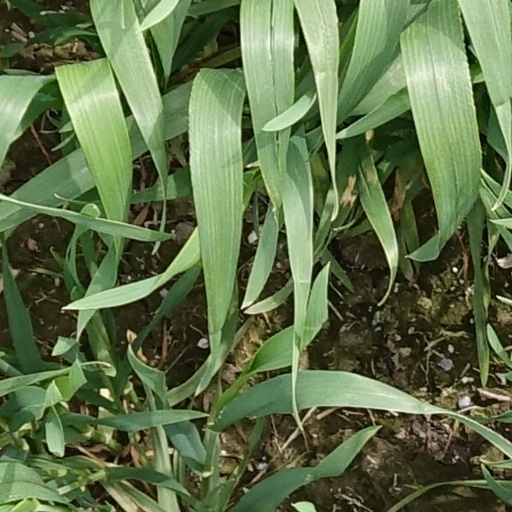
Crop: wheat